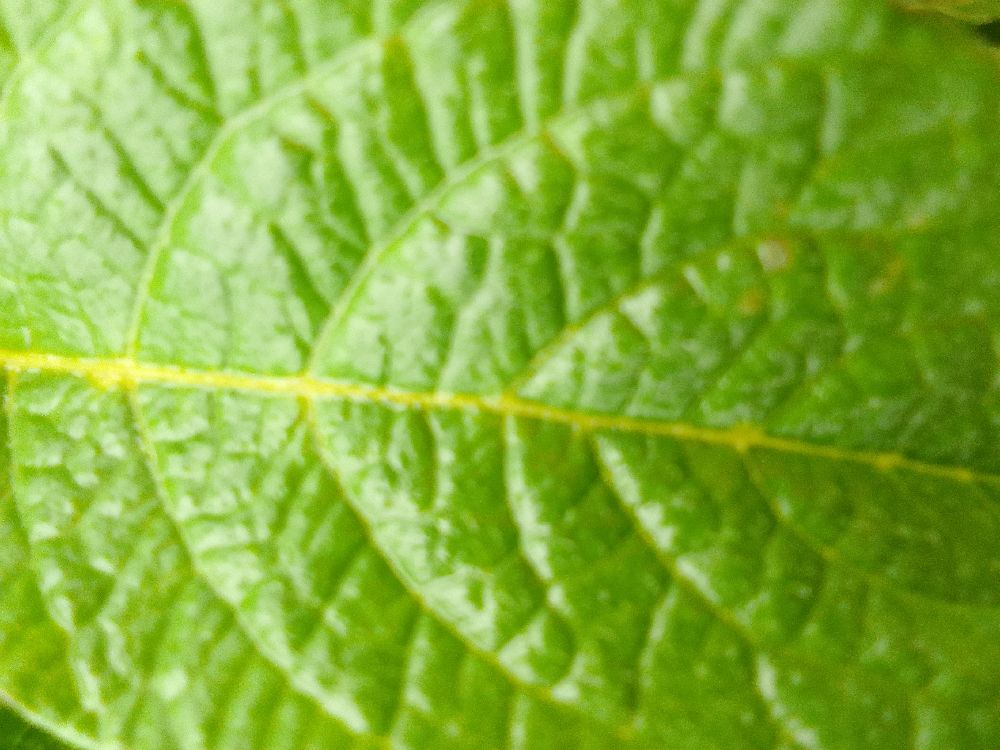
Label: Healthy